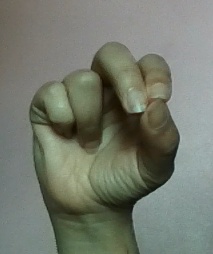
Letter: gaaf